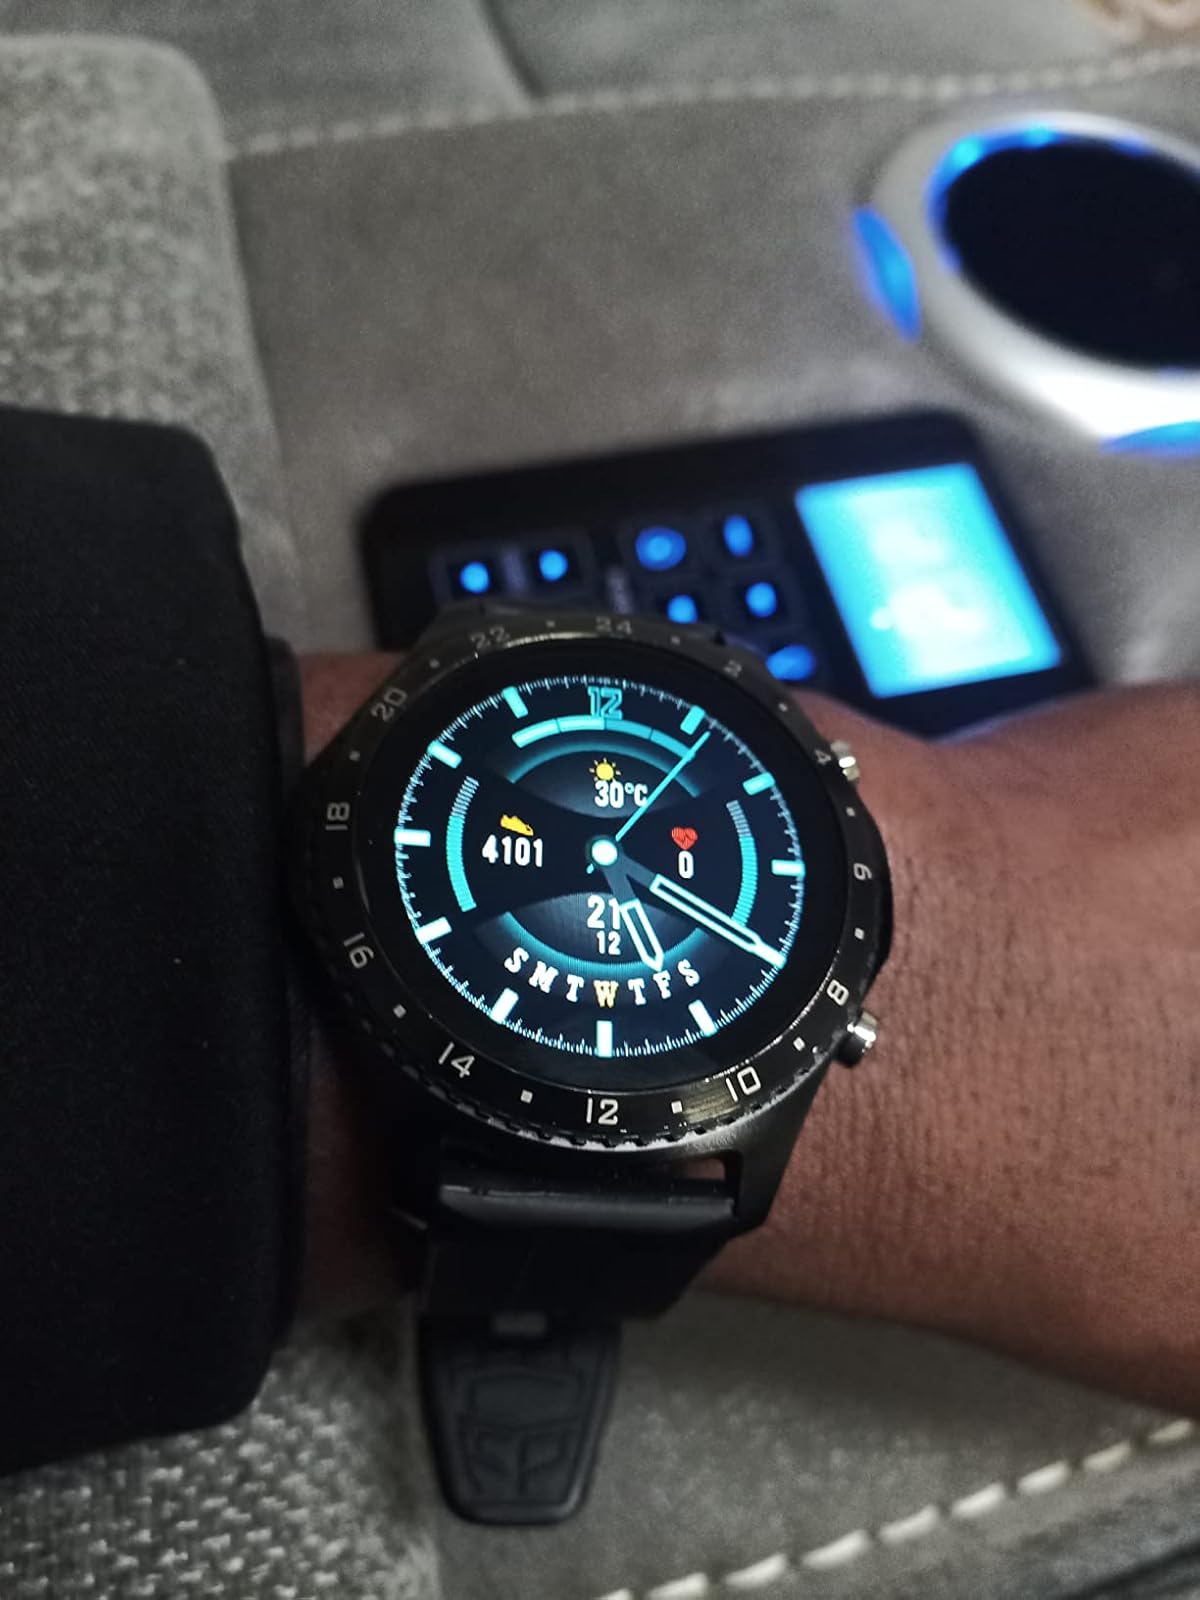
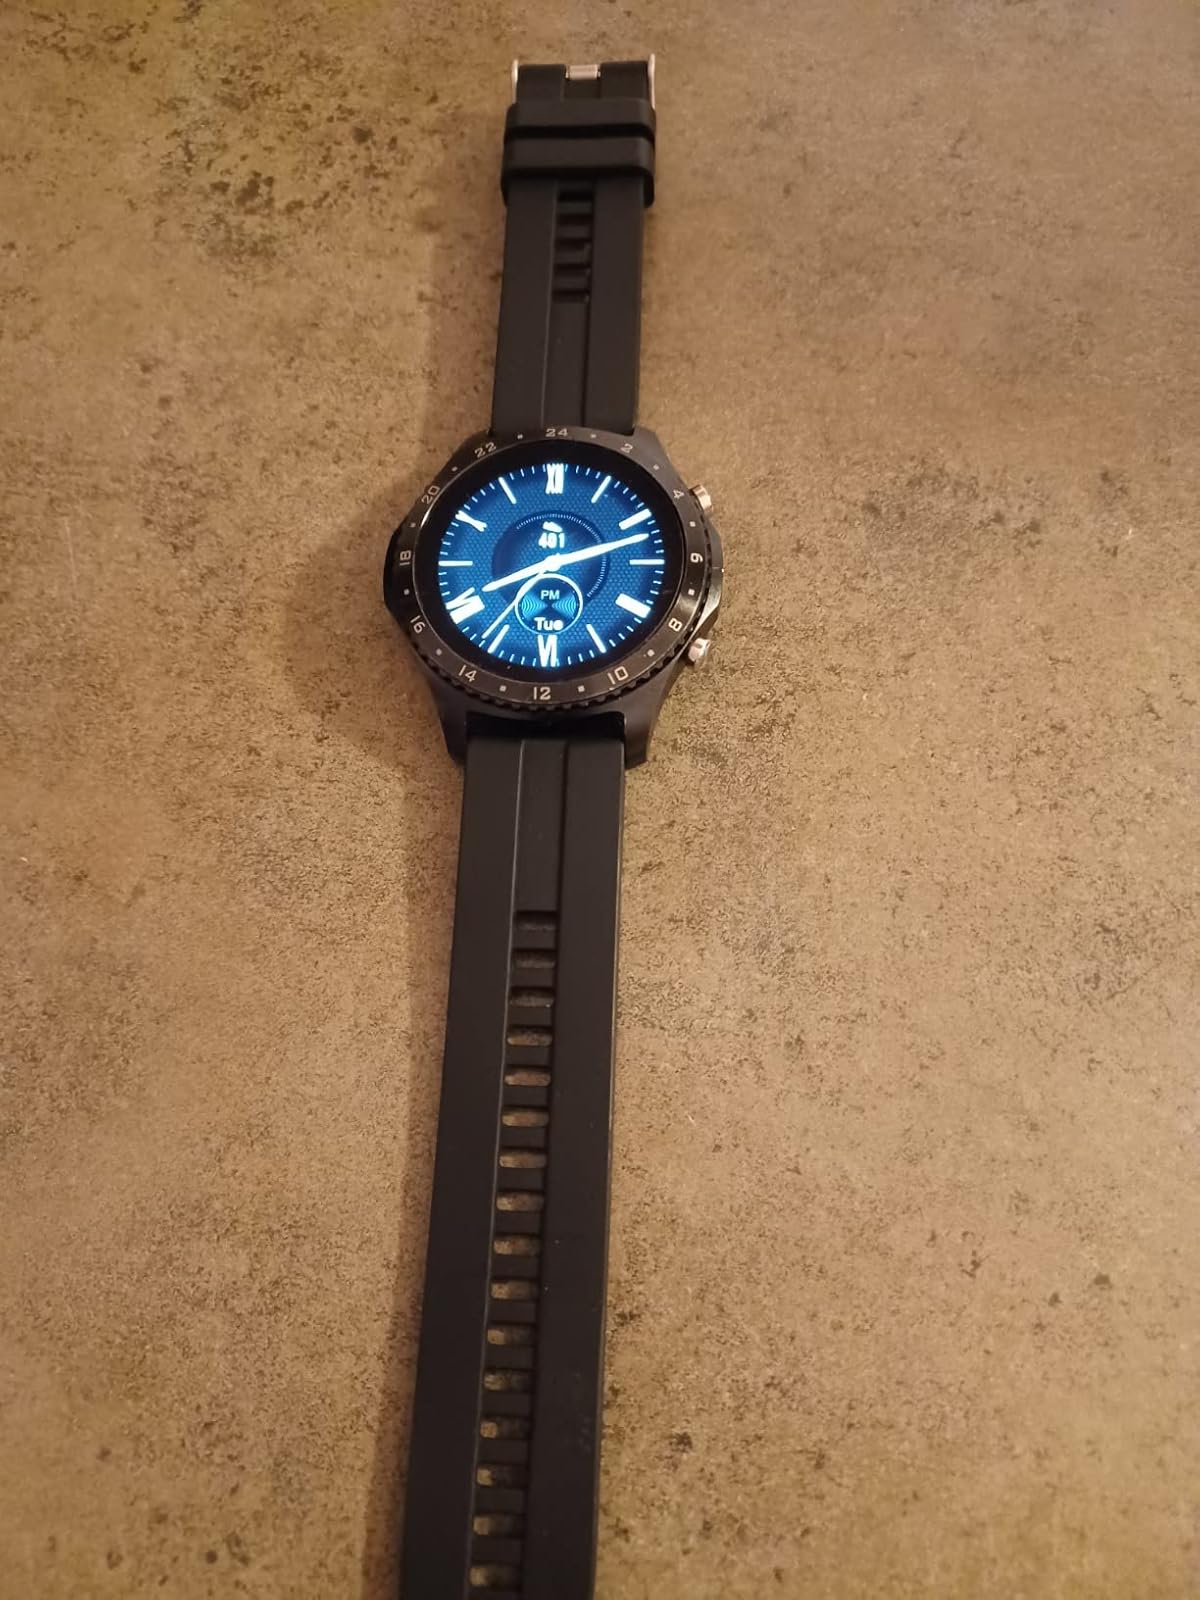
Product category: smartwatch
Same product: yes